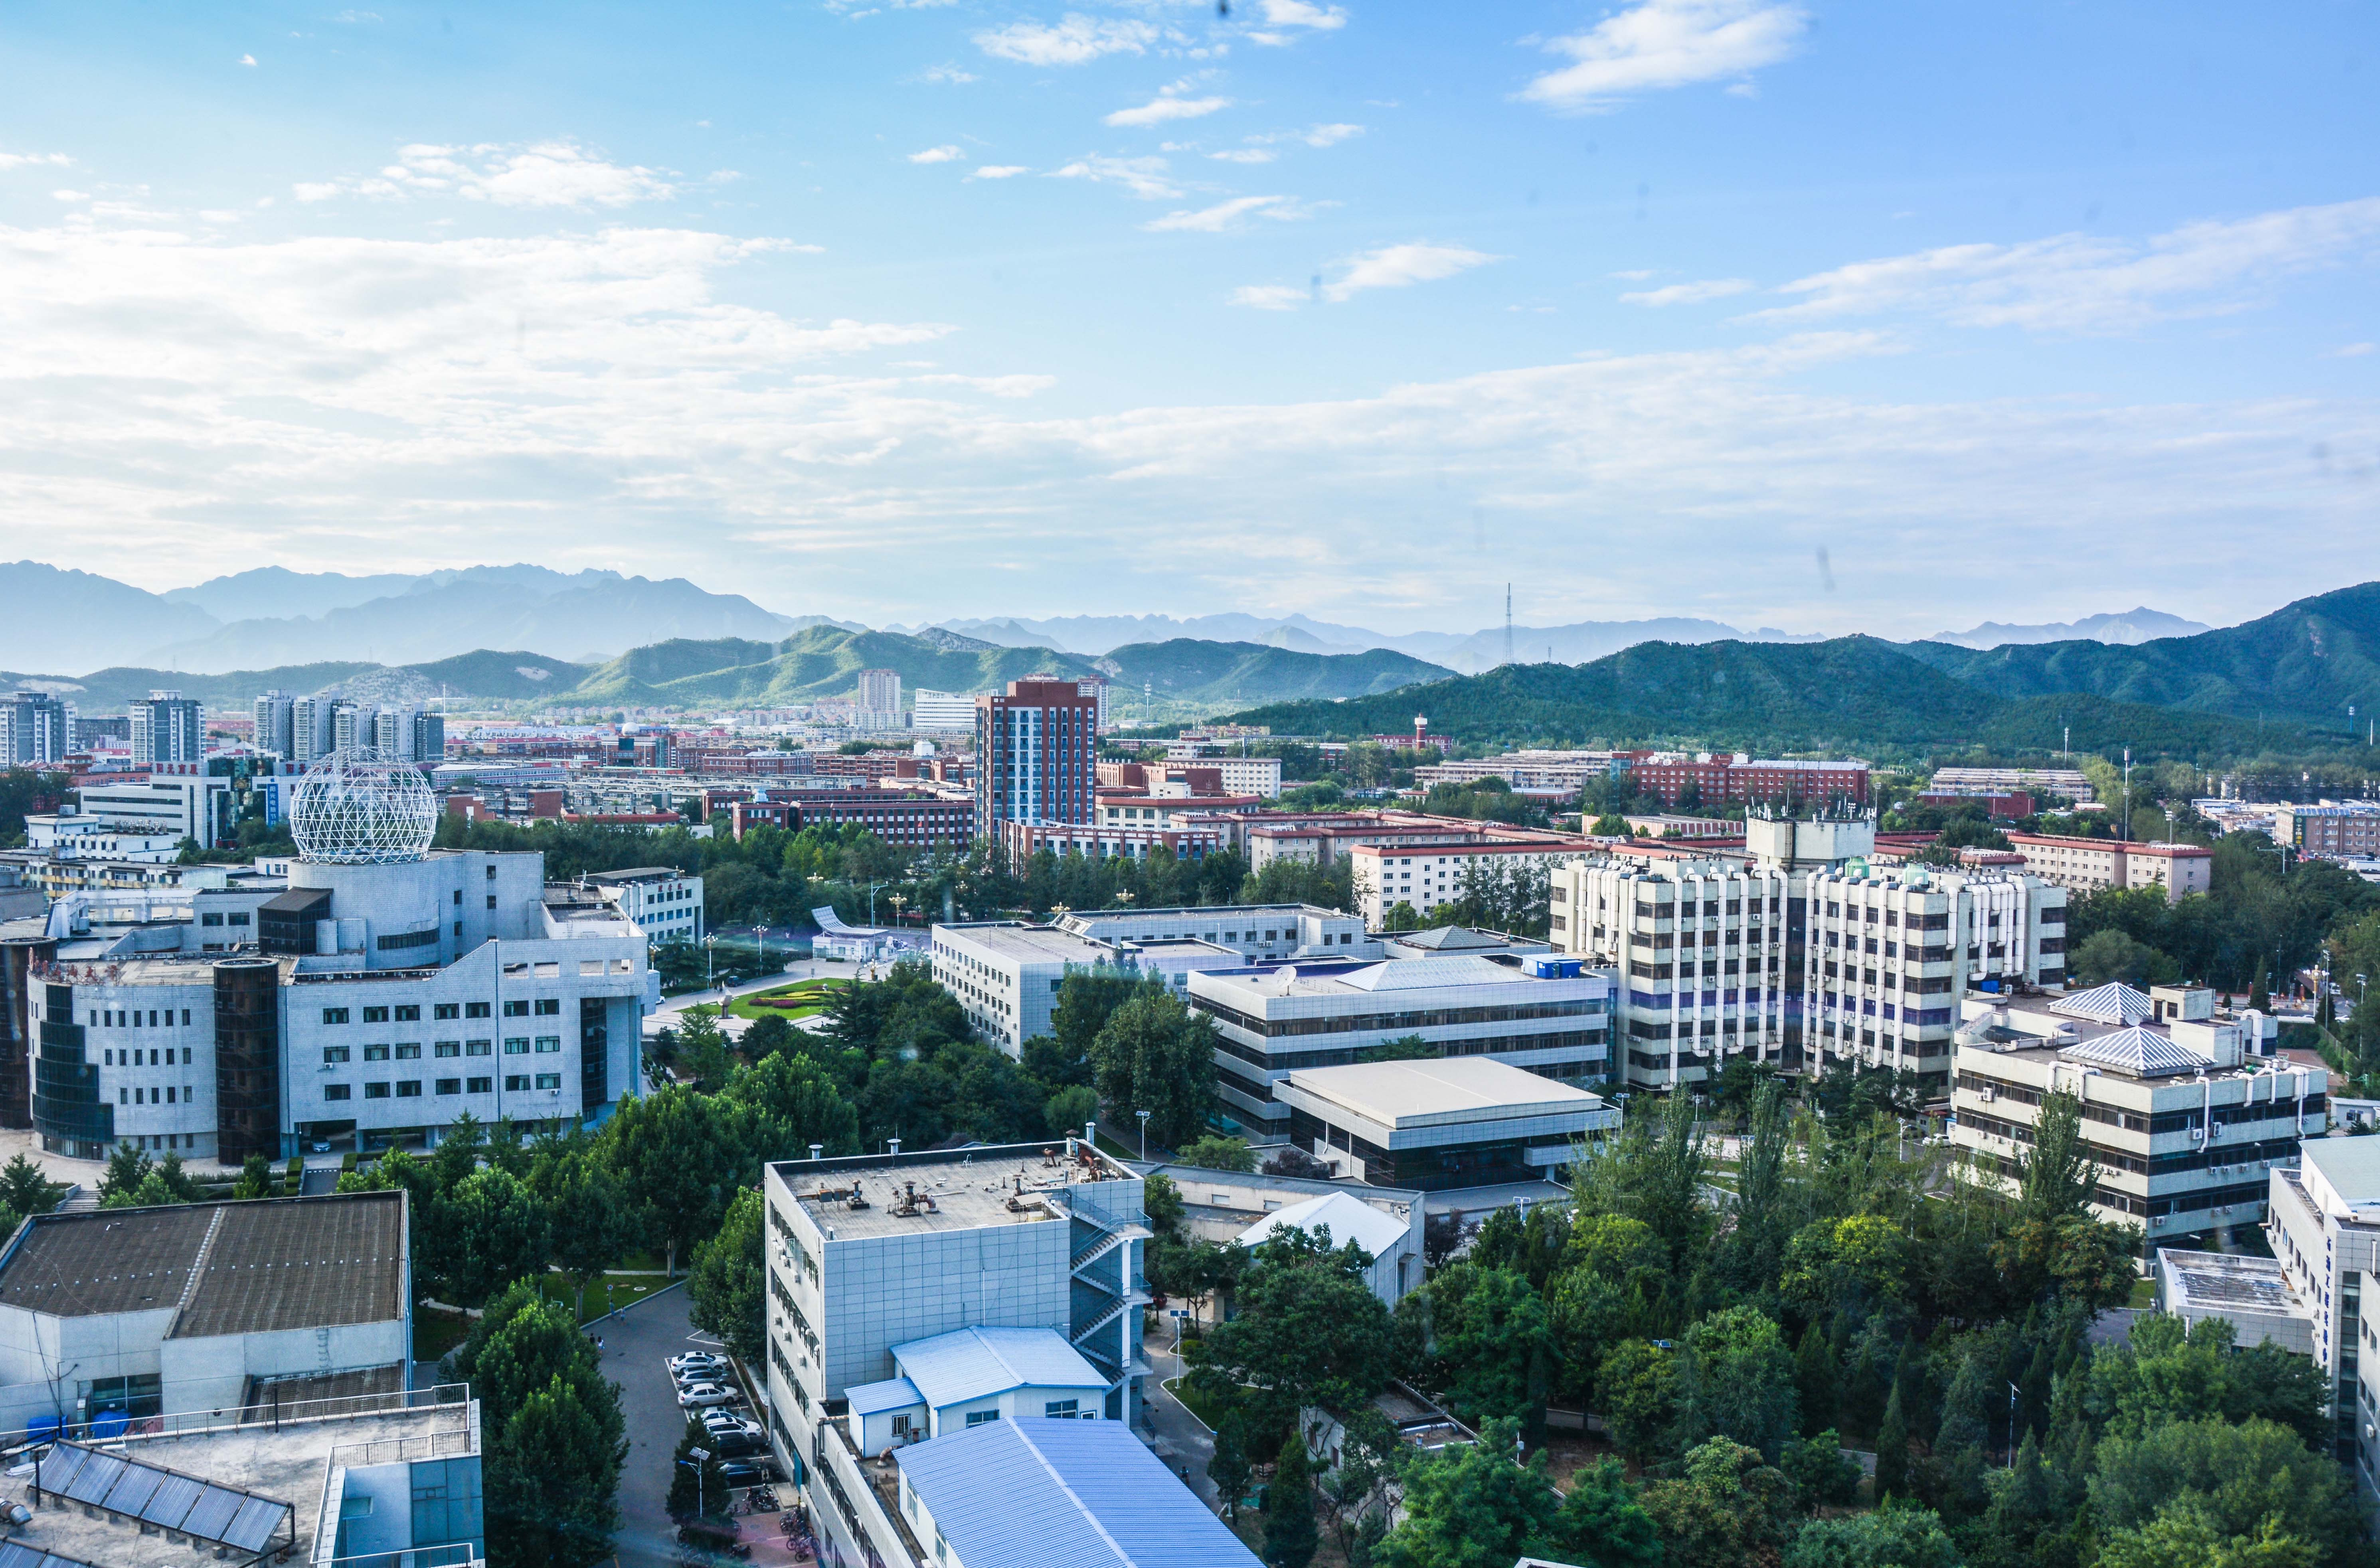
skyline, photography, town, city, skyscraper, cityscape, panorama, downtown, landmark, stadium, tower block, metropolis, neighbourhood, bird's eye view, aerial photography, residential area, human settlement, metropolitan area